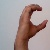
The image shows a hand gesture representing the letter 'C' in Indian Sign Language.